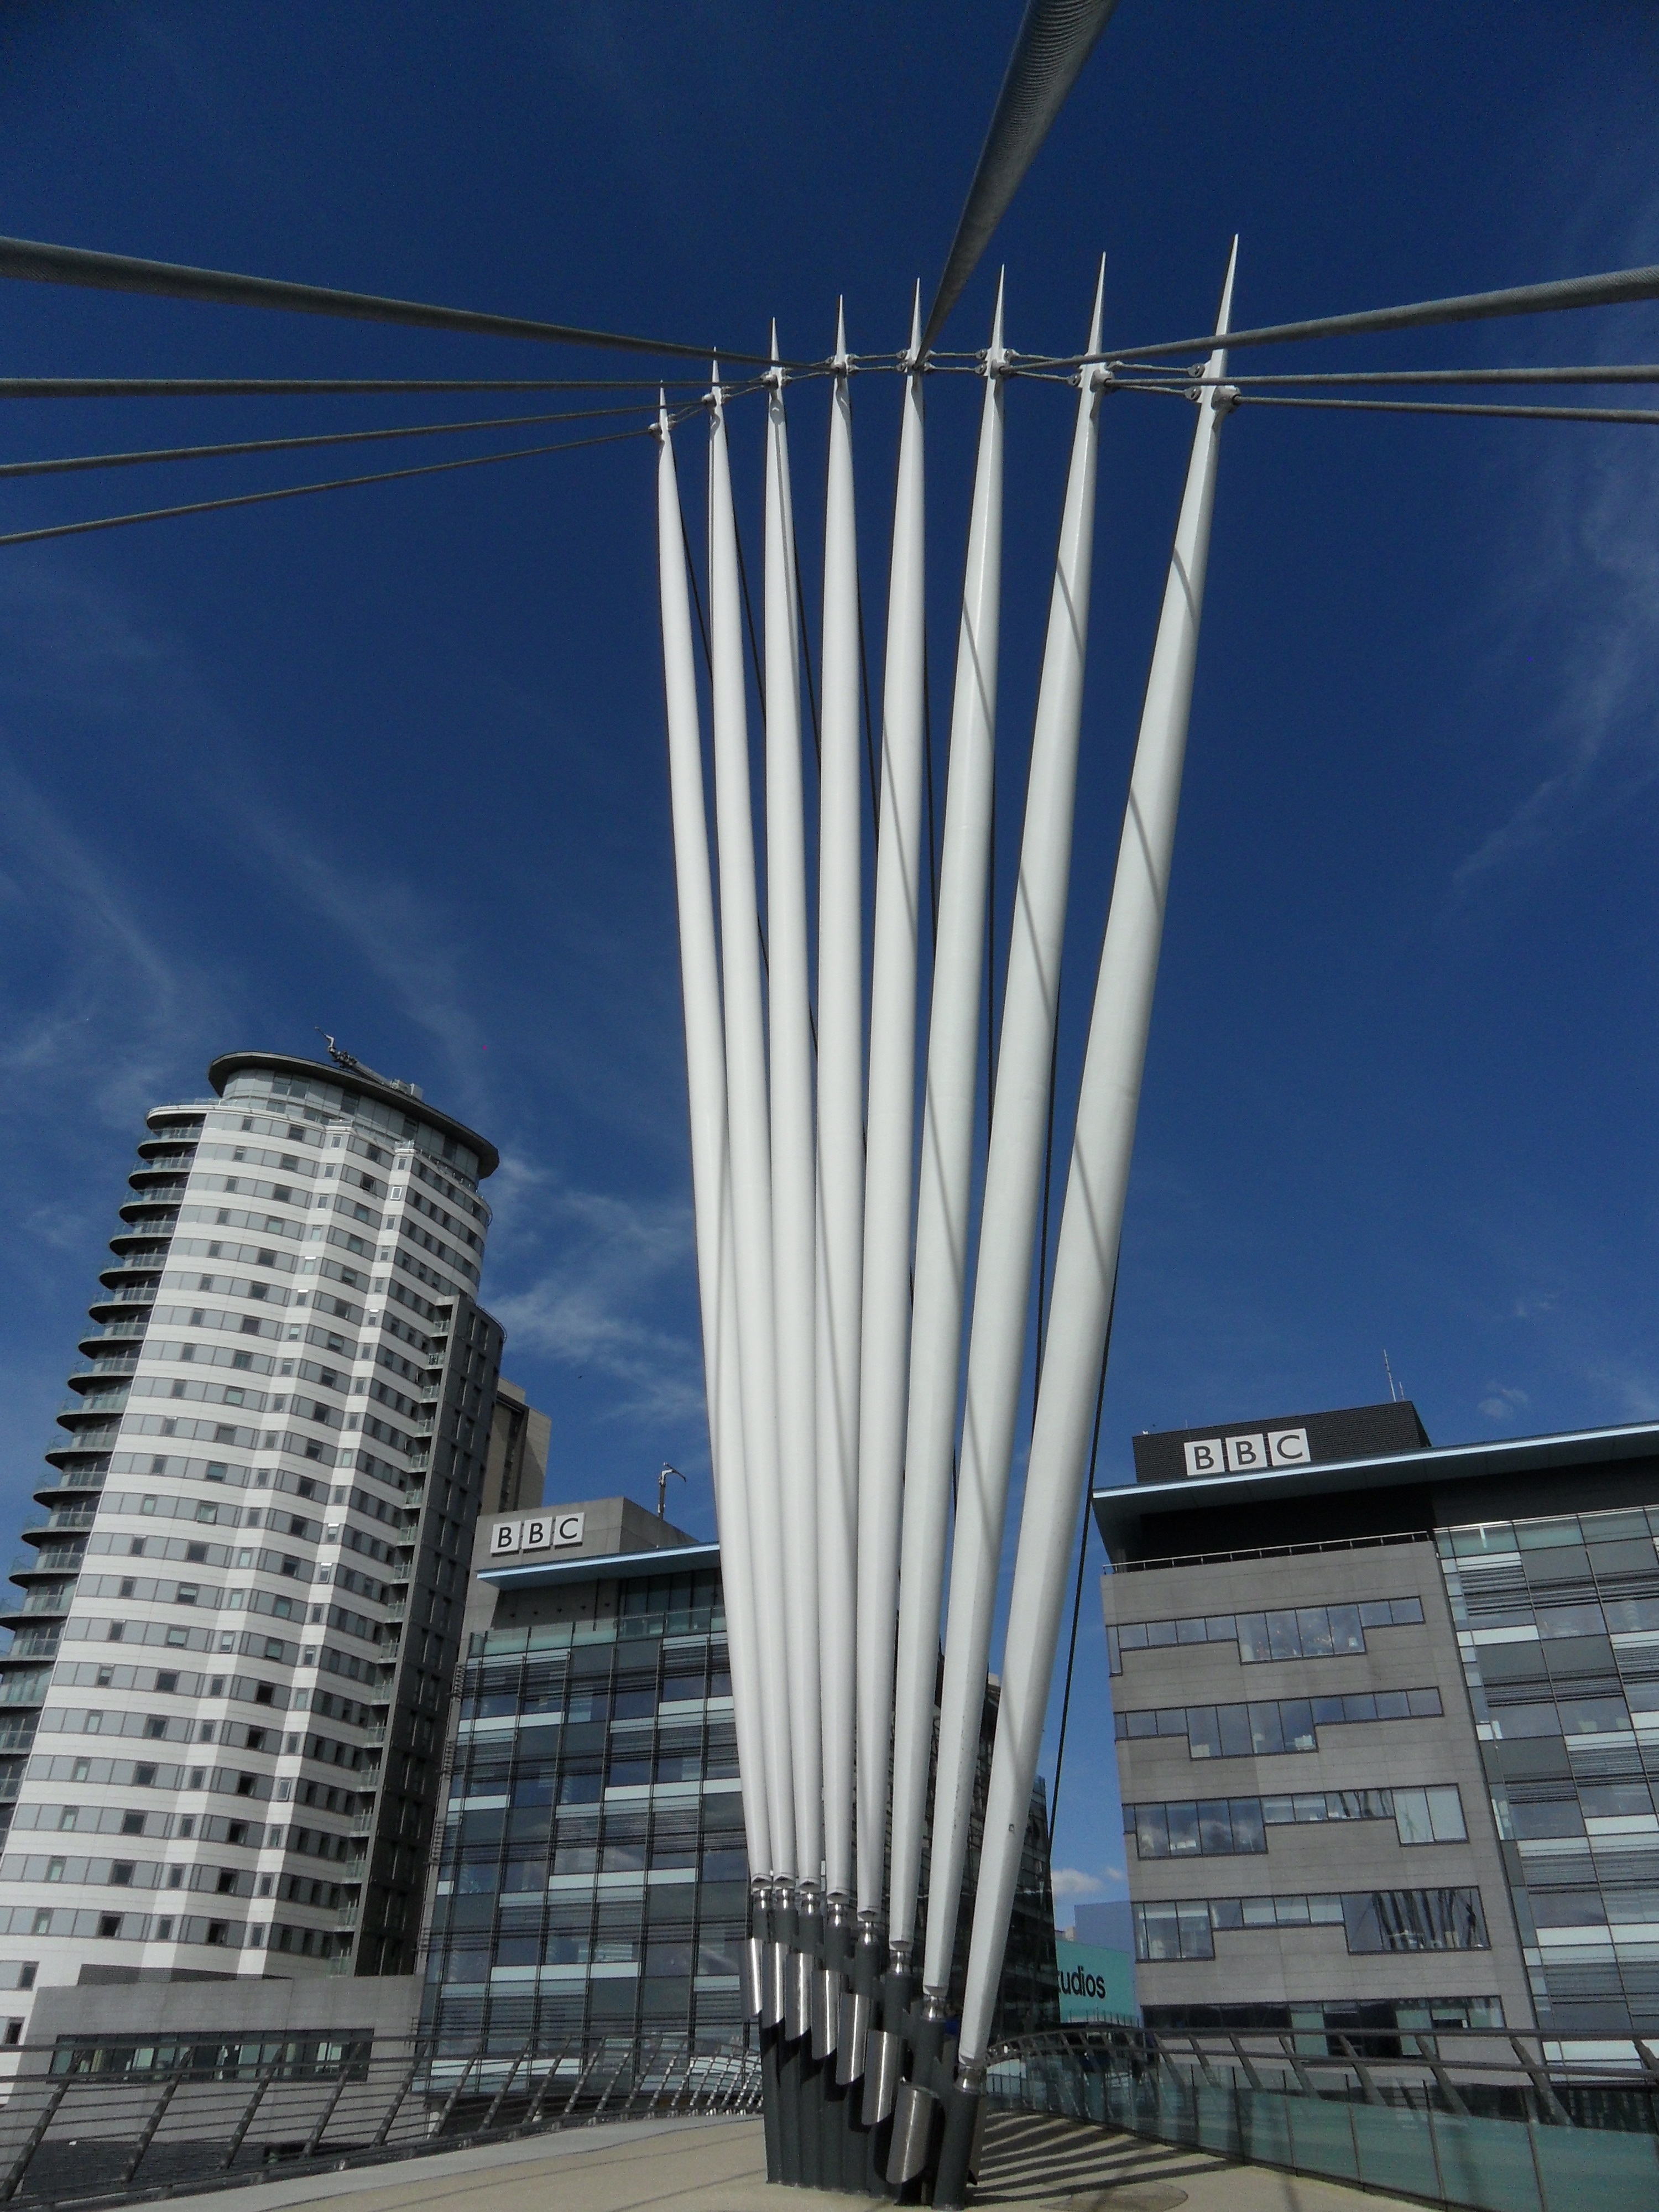
architecture, structure, sky, bridge, skyline, skyscraper, line, mast, landmark, facade, blue, tower block, rods, shape, bbc, headquarters, media city uk